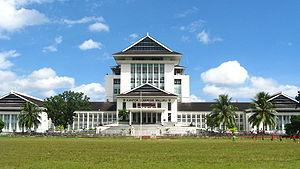
Ambon ou Amboine est une ville d'Indonésie située dans l'île du même nom. C'est la capitale de la province des Moluques. Elle a le statut de kota.